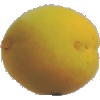
Label: Peach 2